Mahakavi Kalidasa

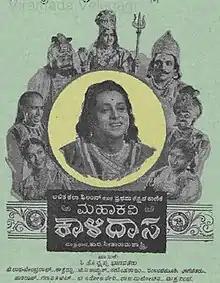
Poster

Mahakavi Kalidasa is 1955 Indian Kannada-language film directed by K. R. Seetharama Sastry, in his debut direction. The movie is based on the legends of the poet Kālidāsa. It stars Honnappa Bhagavatar as Kālidāsa, a Sanskrit poet who lived during the 4th and 5th Century CE. It tells the story of how he, an aristocratic young man cursed by his guru with ignorance, goes on to become a great poet. B. Raghavendra Rao, Narasimharaju and B. Saroja Devi (in her film debut) features supporting roles. It was remade in Telugu in 1960 as "Mahakavi Kalidasu" starring Akkineni Nageswara Rao in Tamil in 1966 as "Mahakavi Kalidas" starring Sivaji Ganesan. This Kannada film was dubbed into Tamil and released in 1956 as Mahakavi Kalidas. At the 3rd National Film Awards, the film won the award for Best Feature Film in Kannada. The film is seen as a landmark in Kannada cinema.